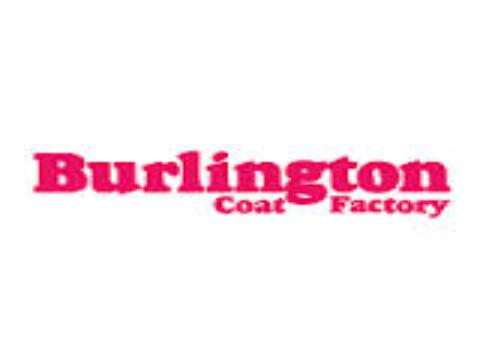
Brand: Burlington Coat Factory
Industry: Clothes